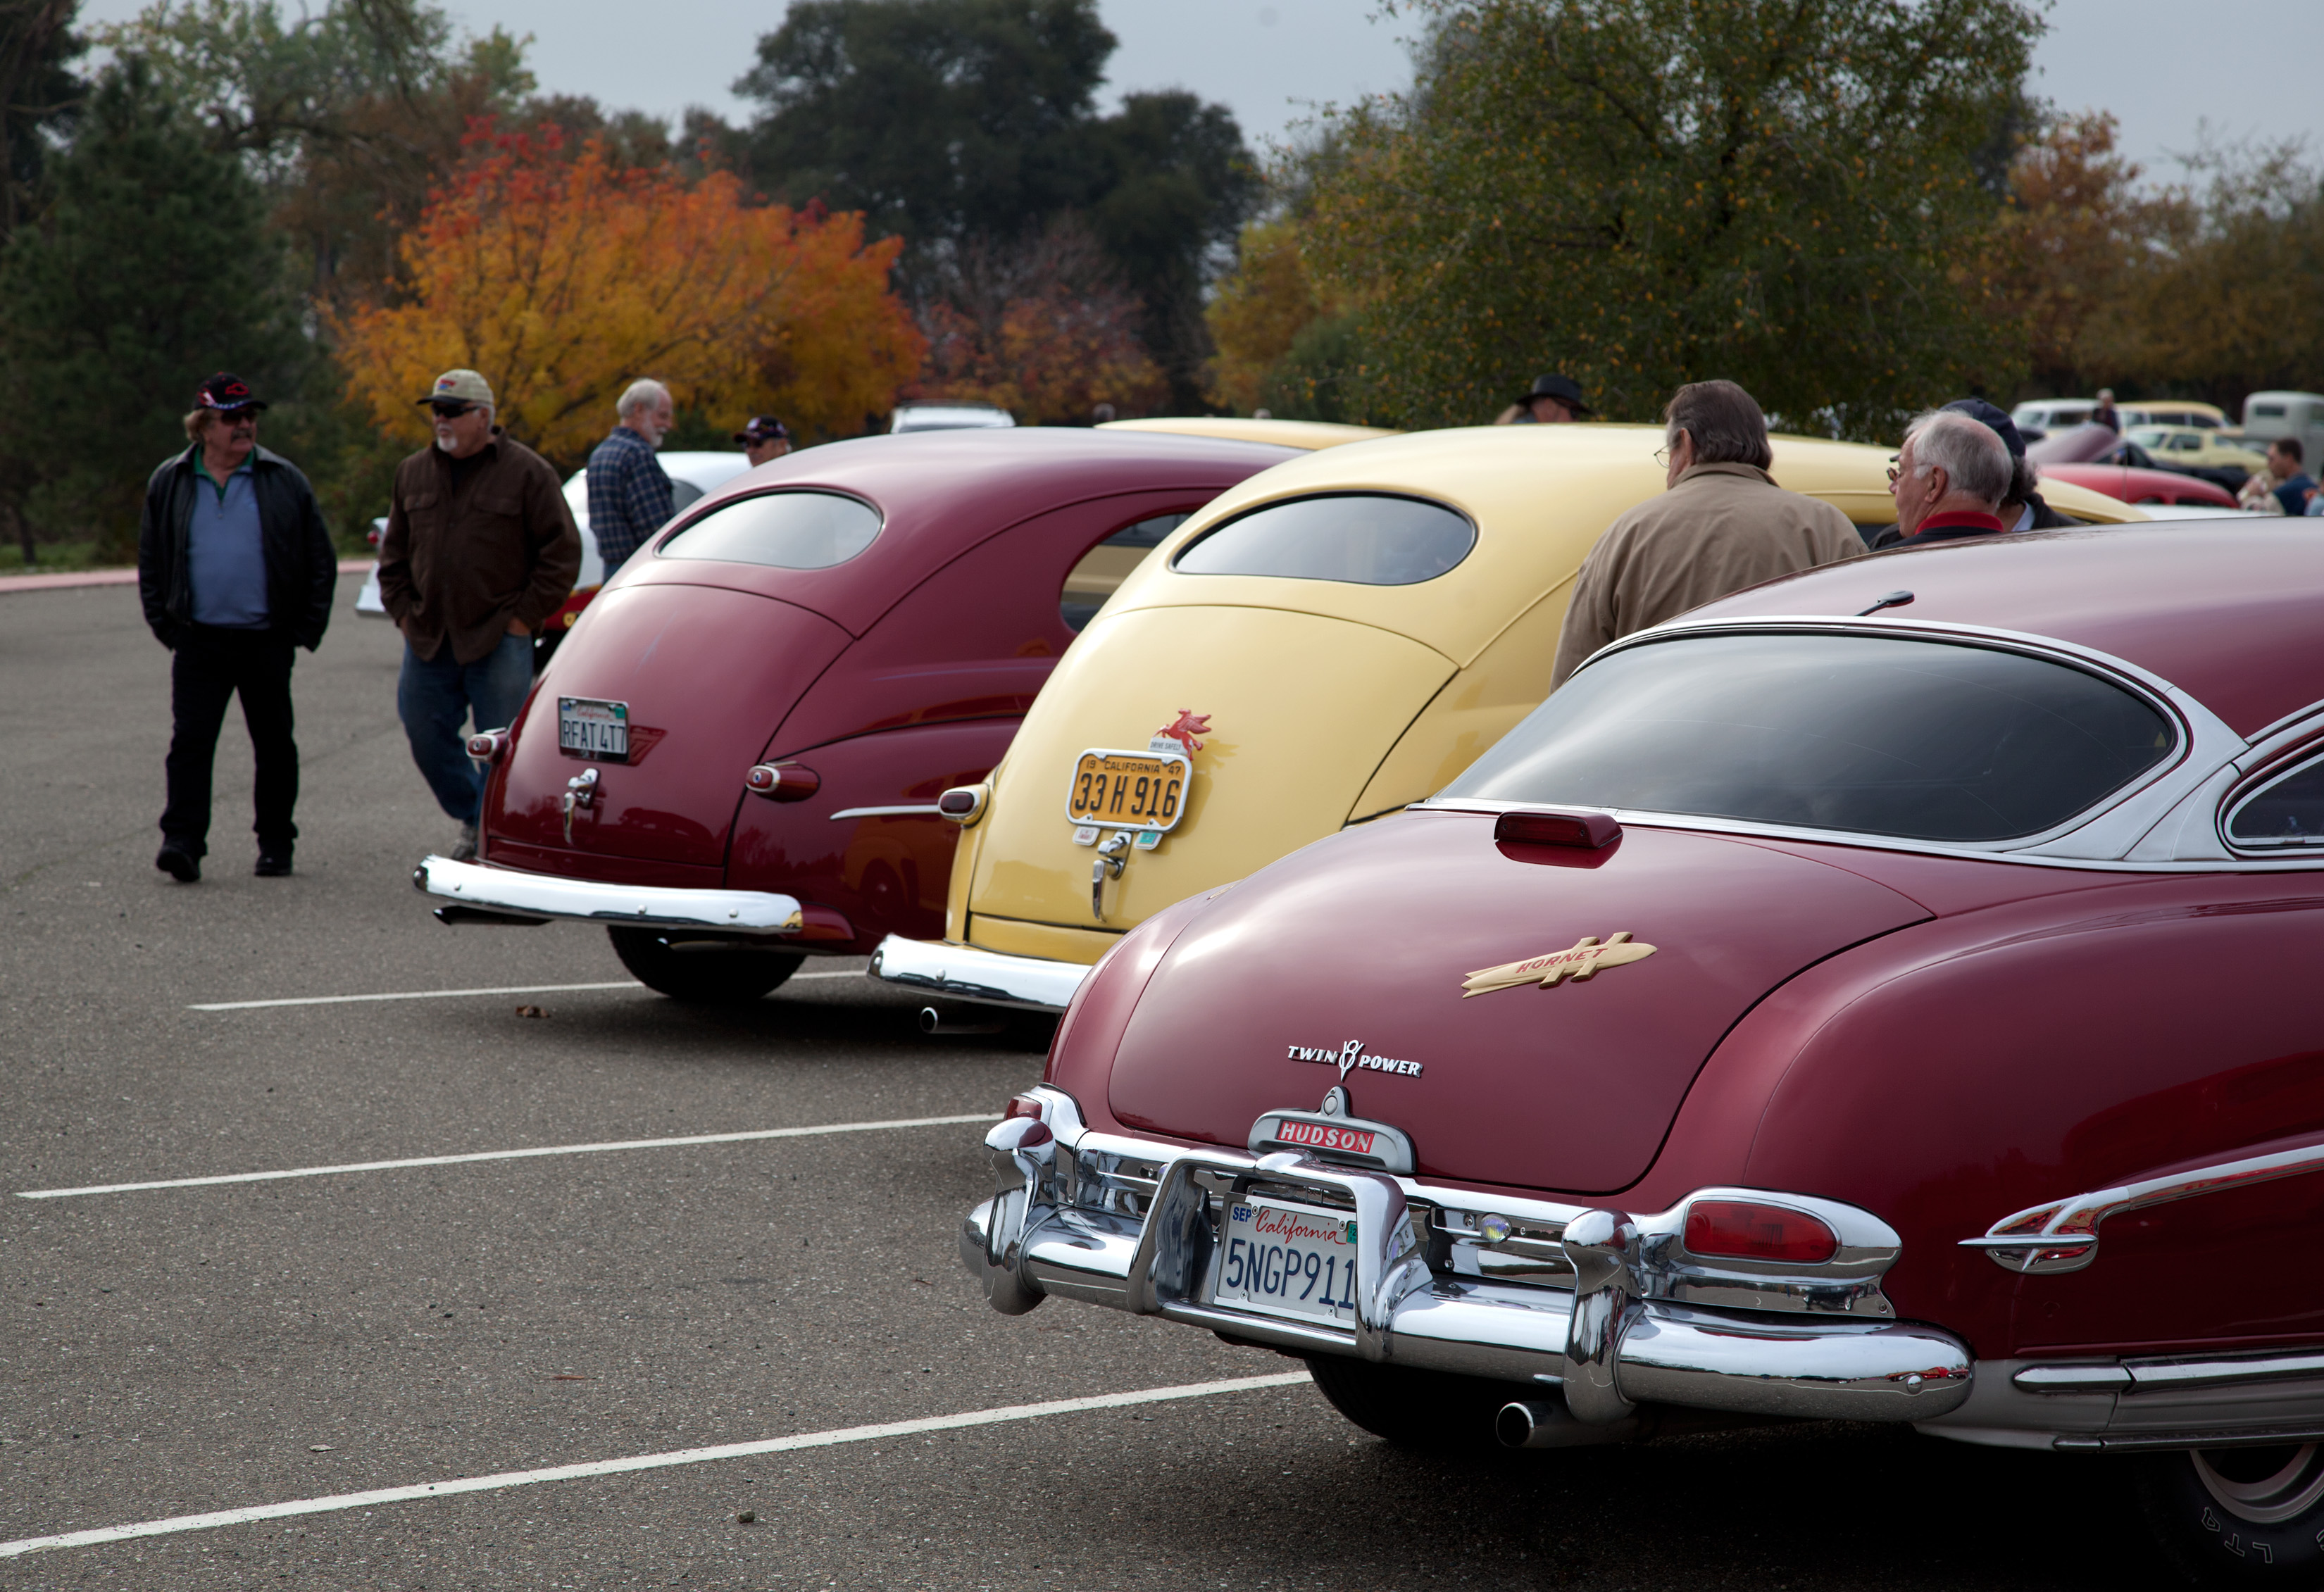
car, vehicle, sports car, motor vehicle, vintage car, sedan, 365, sacramento, antique car, land vehicle, automobile make, automotive exterior, automotive design, luxury vehicle, performance car, subcompact car